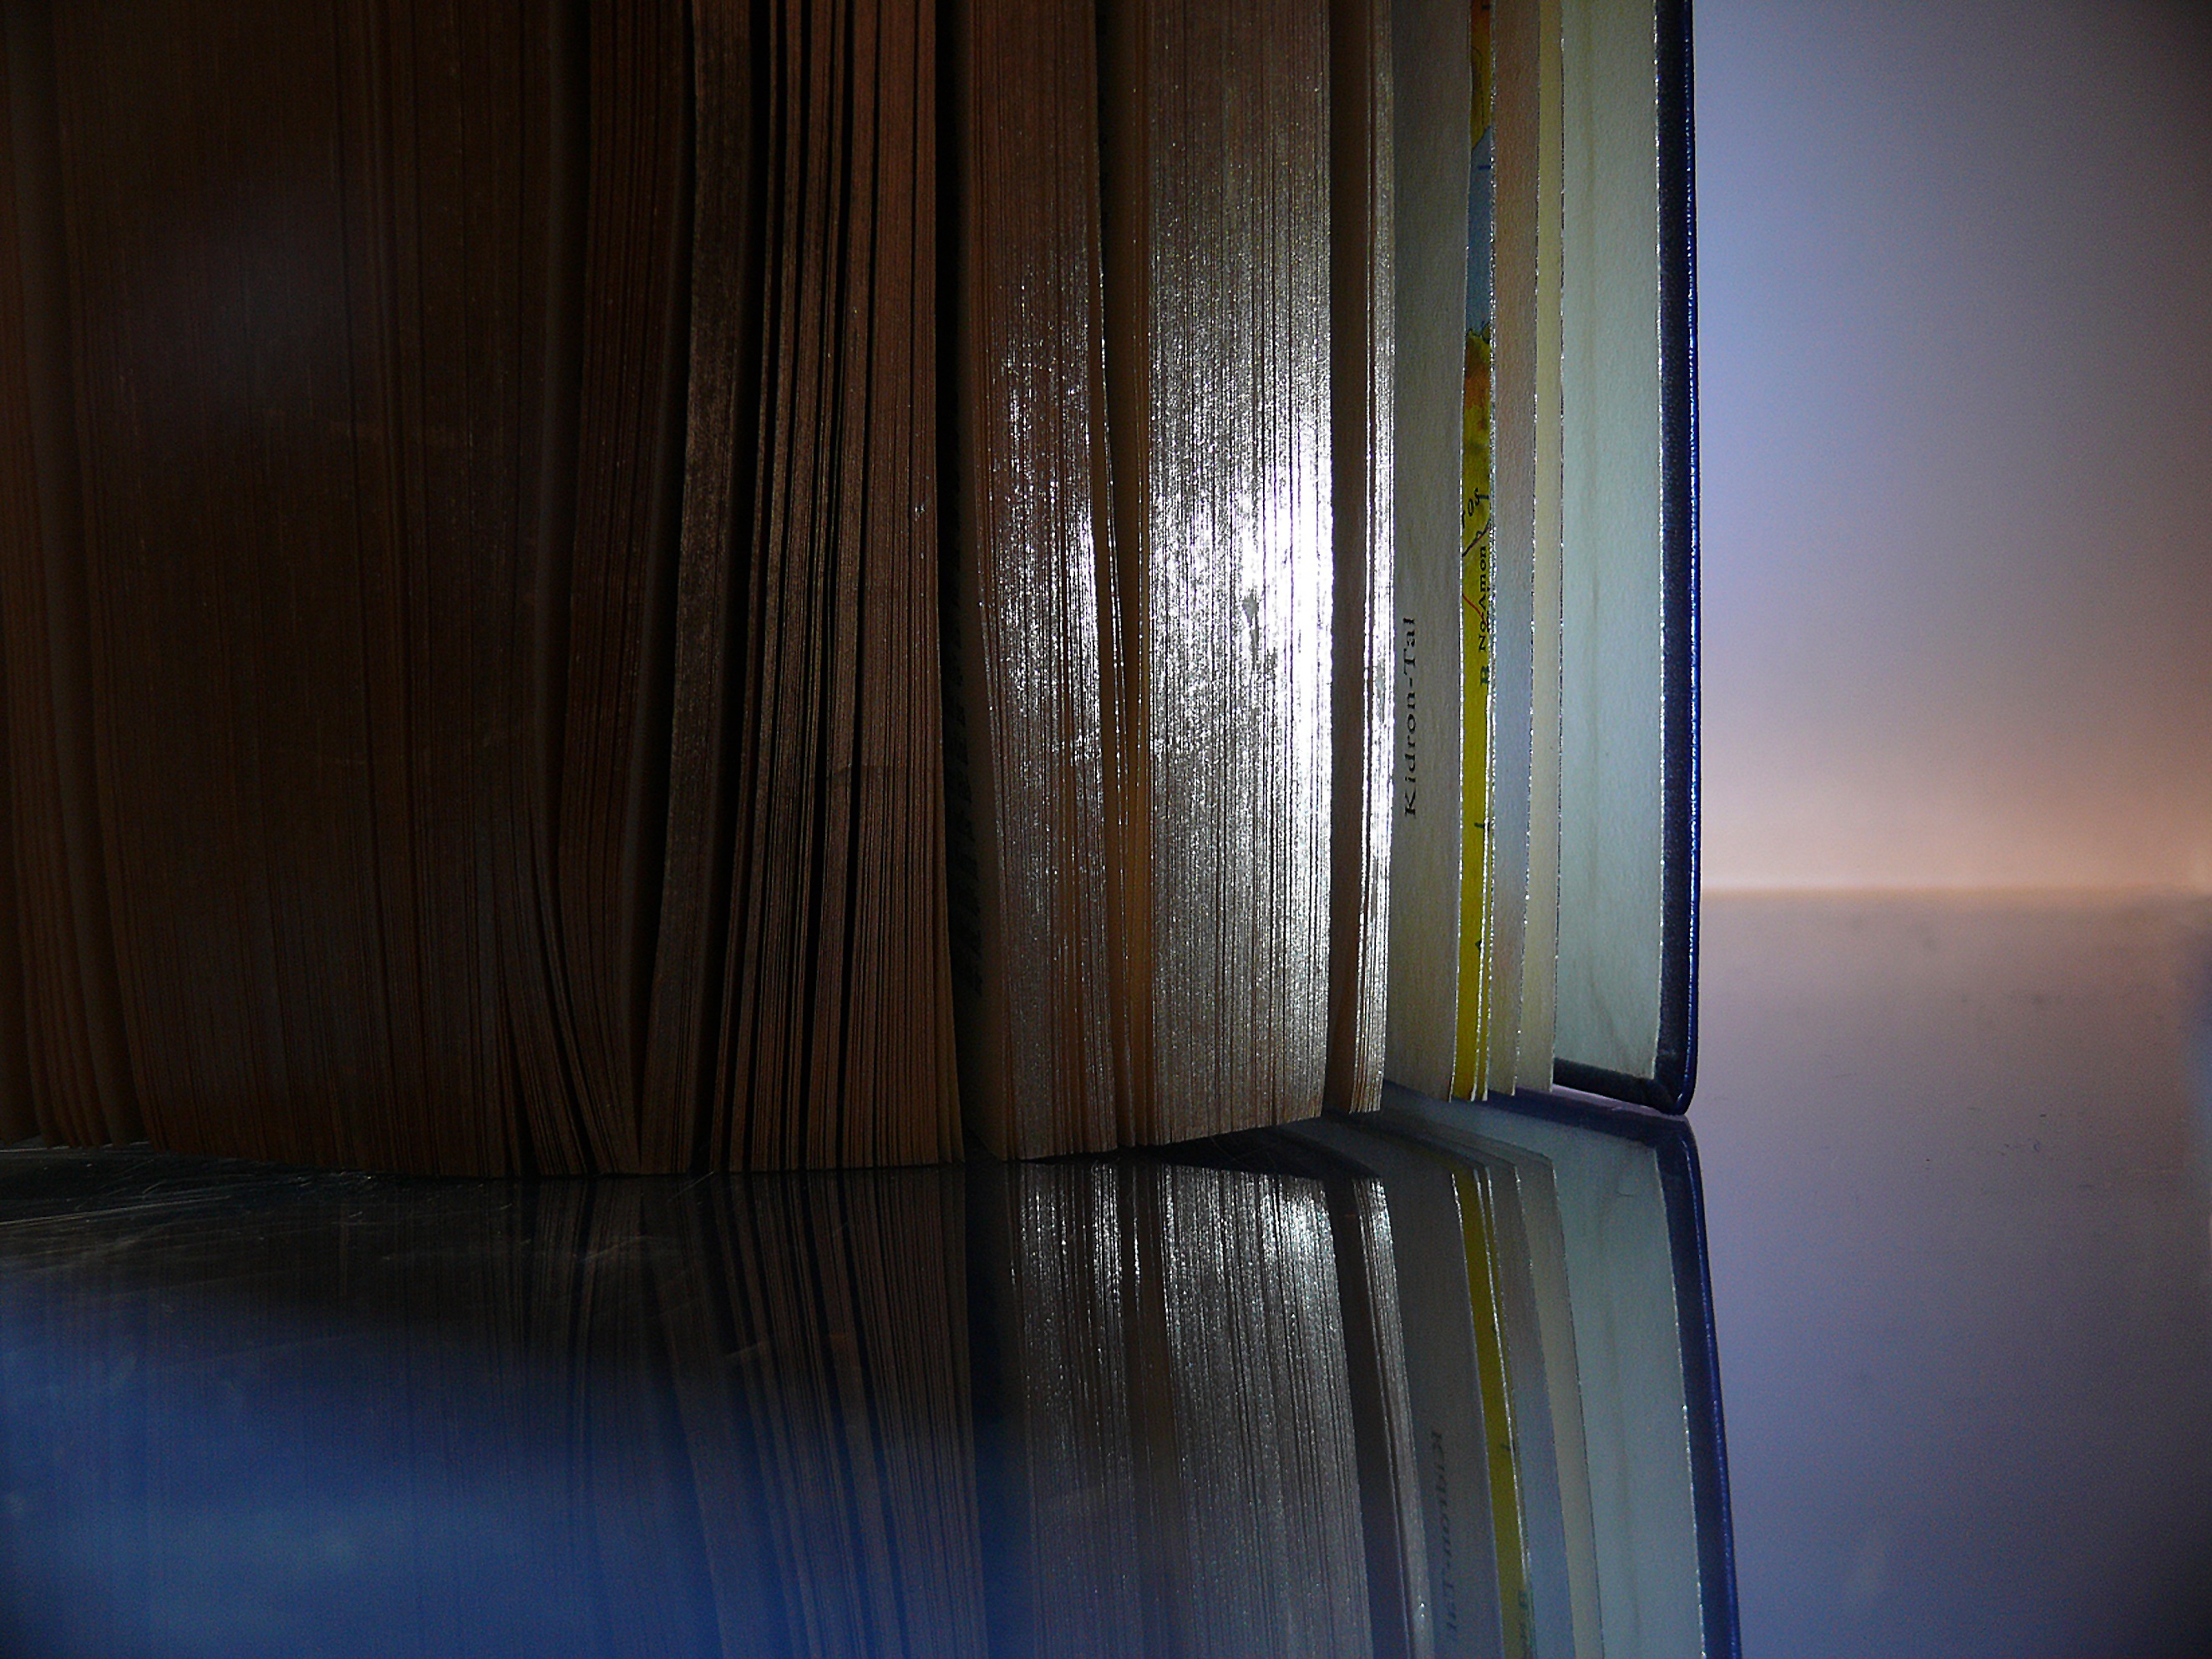
light, wood, house, sunlight, floor, window, glass, wall, love, line, green, reflection, color, religion, darkness, blue, church, cross, yellow, bible, interior design, christ, design, faith, jesus, shape, god, holy scripture, testament, window covering